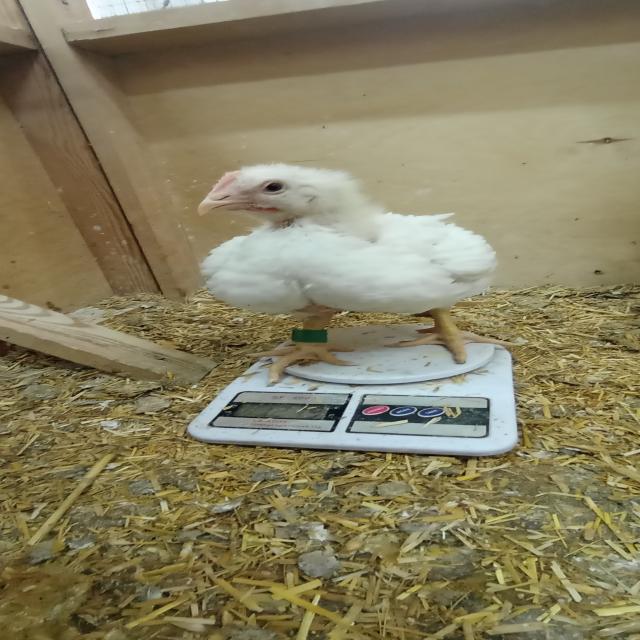
Weight: 1216 g